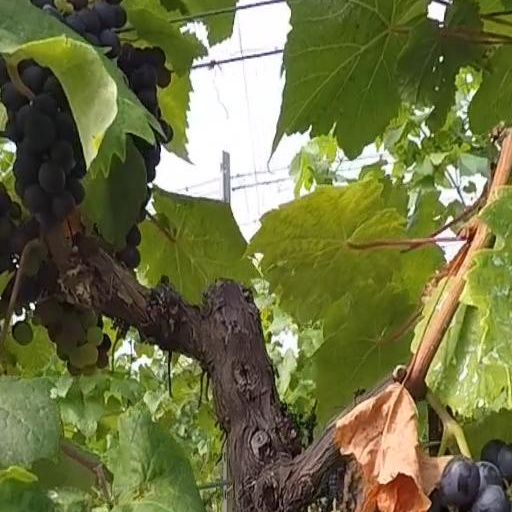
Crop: grape